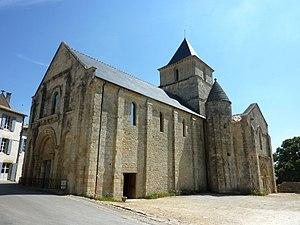
Église Saint-Savinien de Melle